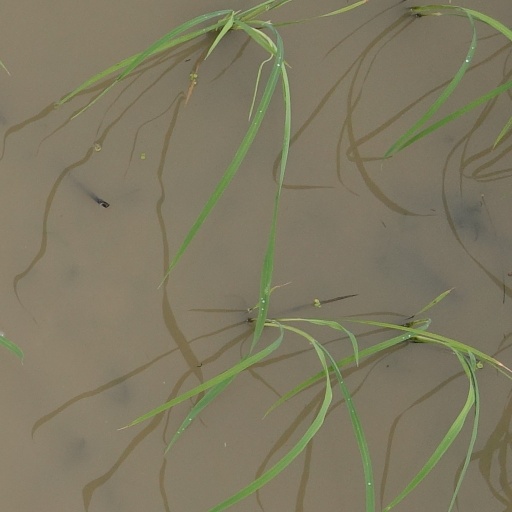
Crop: rice